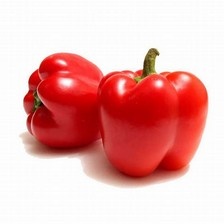
Label: capsicum